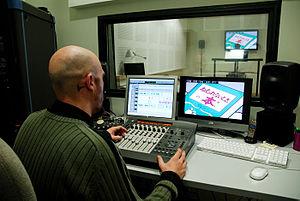
Le doublage est le remplacement de la langue originale de tournage d'une œuvre audiovisuelle par une langue parlée par la population de zones géographiques où doit être diffusée cette œuvre. Il sert aussi à remplacer, en partie ou en totalité, la voix d'un acteur par celle d'un autre dans la langue de tournage, pour des raisons artistiques ou autres.